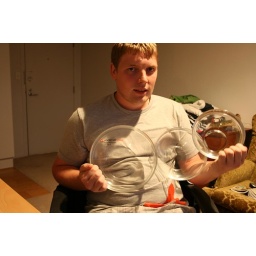
My camera is charged again, and we're back in business. Christine and Gregory gave Sarah and I 9 glass bowls